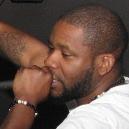
Age: 34